1957 World Series

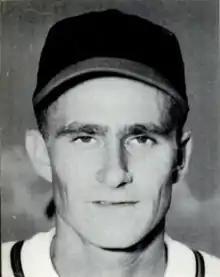
Lew Burdette

Bob Buhl started for the Braves but did not last very long. In the first two innings, no one scored, although there were some opportunities, including the Yankees' first inning when Enos Slaughter reached third and Yogi Berra got to second on Buhl's wild pitch. Buhl struck out Gil McDougald to end the inning.